Artwork at the World Trade Center (1973–2001)

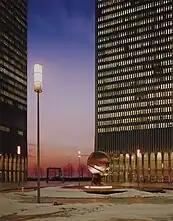
"The Sphere", which was located on the plaza and ultimately survived the September 11 attacks.

The original World Trade Center complex featured a variety of sculptures and other art pieces from 1973 until the destruction of the buildings in the September 11 attacks. Many of these art pieces were located on the Austin J. Tobin Plaza in the center of the complex, or in the lobby of 7 World Trade Center.